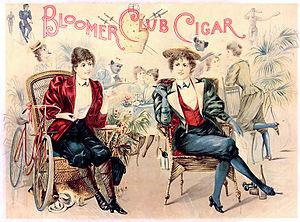
Une boîte à cigares ou boite à cigares est une boîte destinée à contenir des cigares. On parle de boîte de cigares ou de boite de cigares quand une telle boîte est pleine.
La Burlesque Équipée du cycliste est un roman de jeunesse de H. G. Wells, relatant une randonnée cycliste dans le sud de l'Angleterre durant le mois d'août 1895, dans une veine humoristique comparable à celle de Trois hommes dans un bateau de Jerome K. Jerome. Il est publié en 1896 par J. M. Dent & Co.